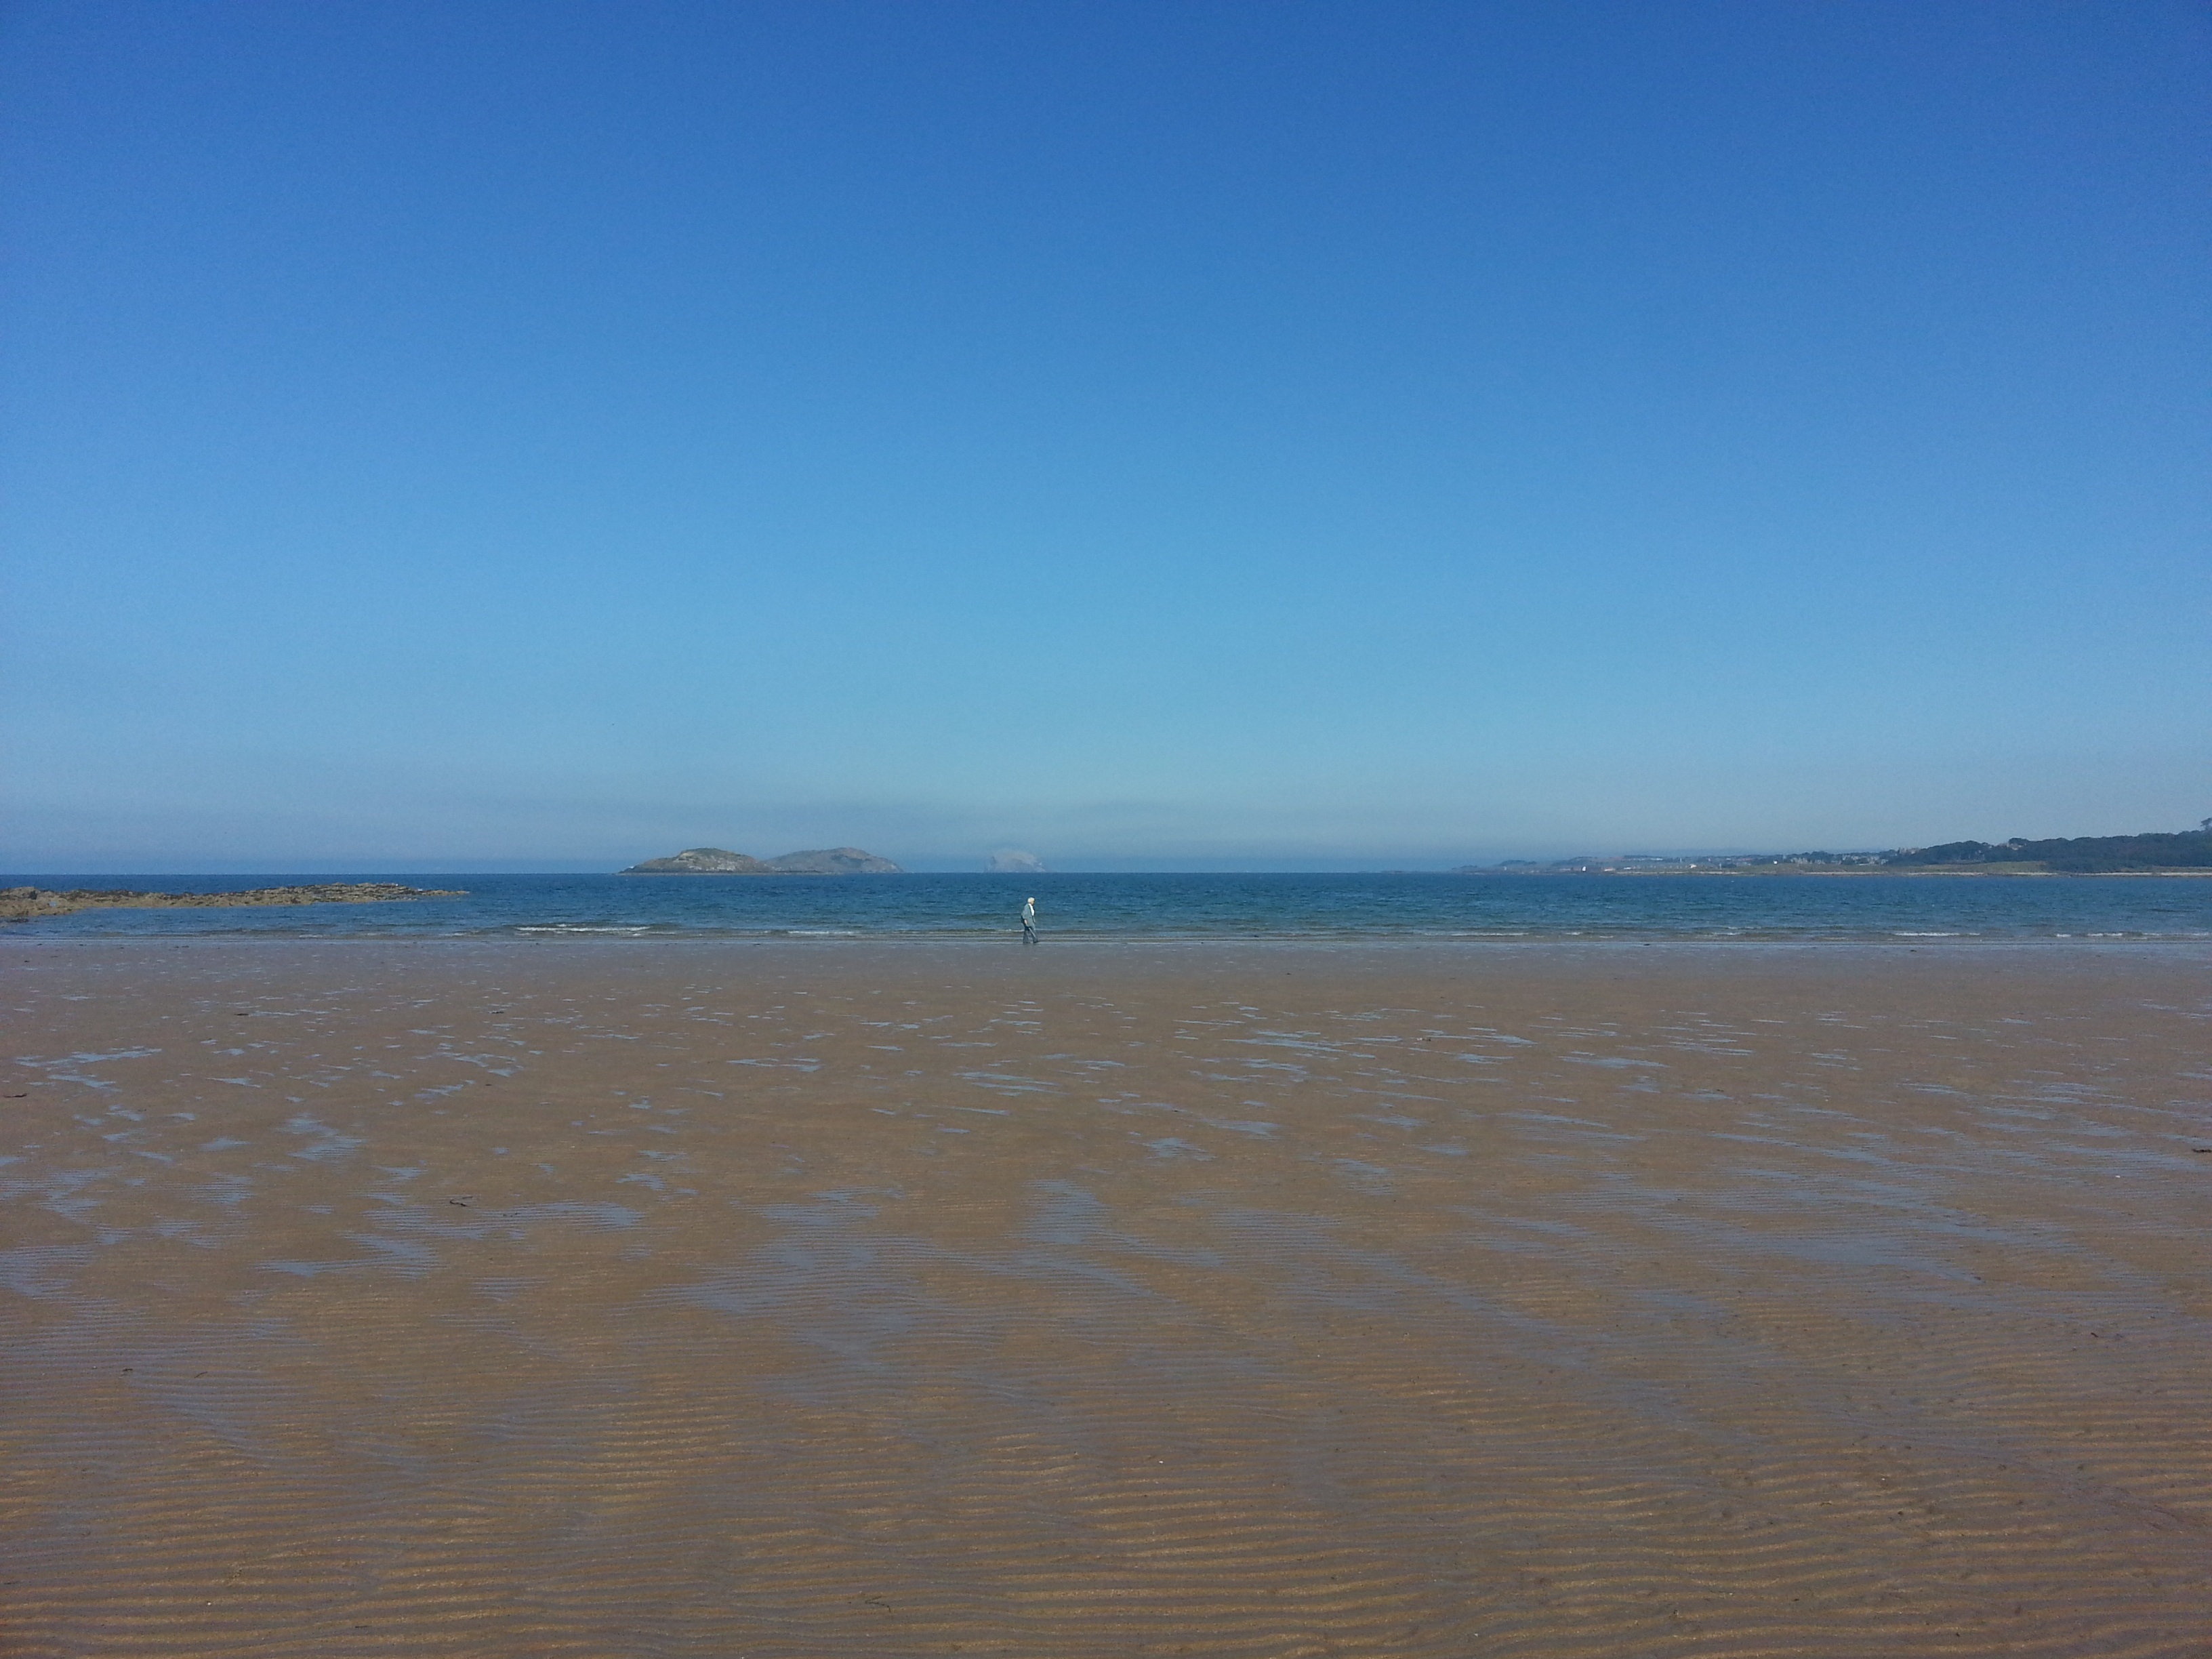
beach, sea, coast, sand, ocean, horizon, shore, wave, bay, body of water, blue sky, mudflat, natural environment, wind wave, beach in scotland, tide out